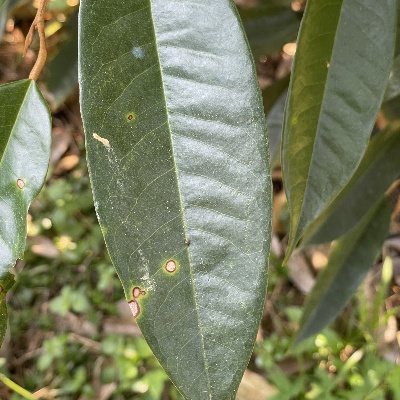
Label: Leaf_Phomopsis